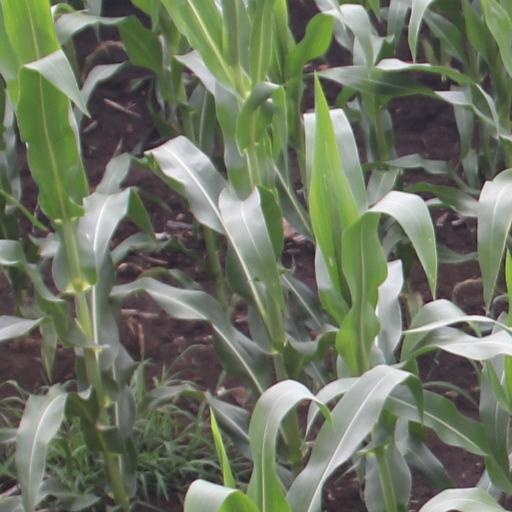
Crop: maize; corn